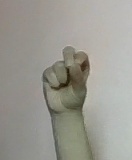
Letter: gaaf